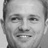
Emotion: happy